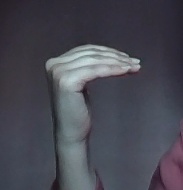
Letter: haa